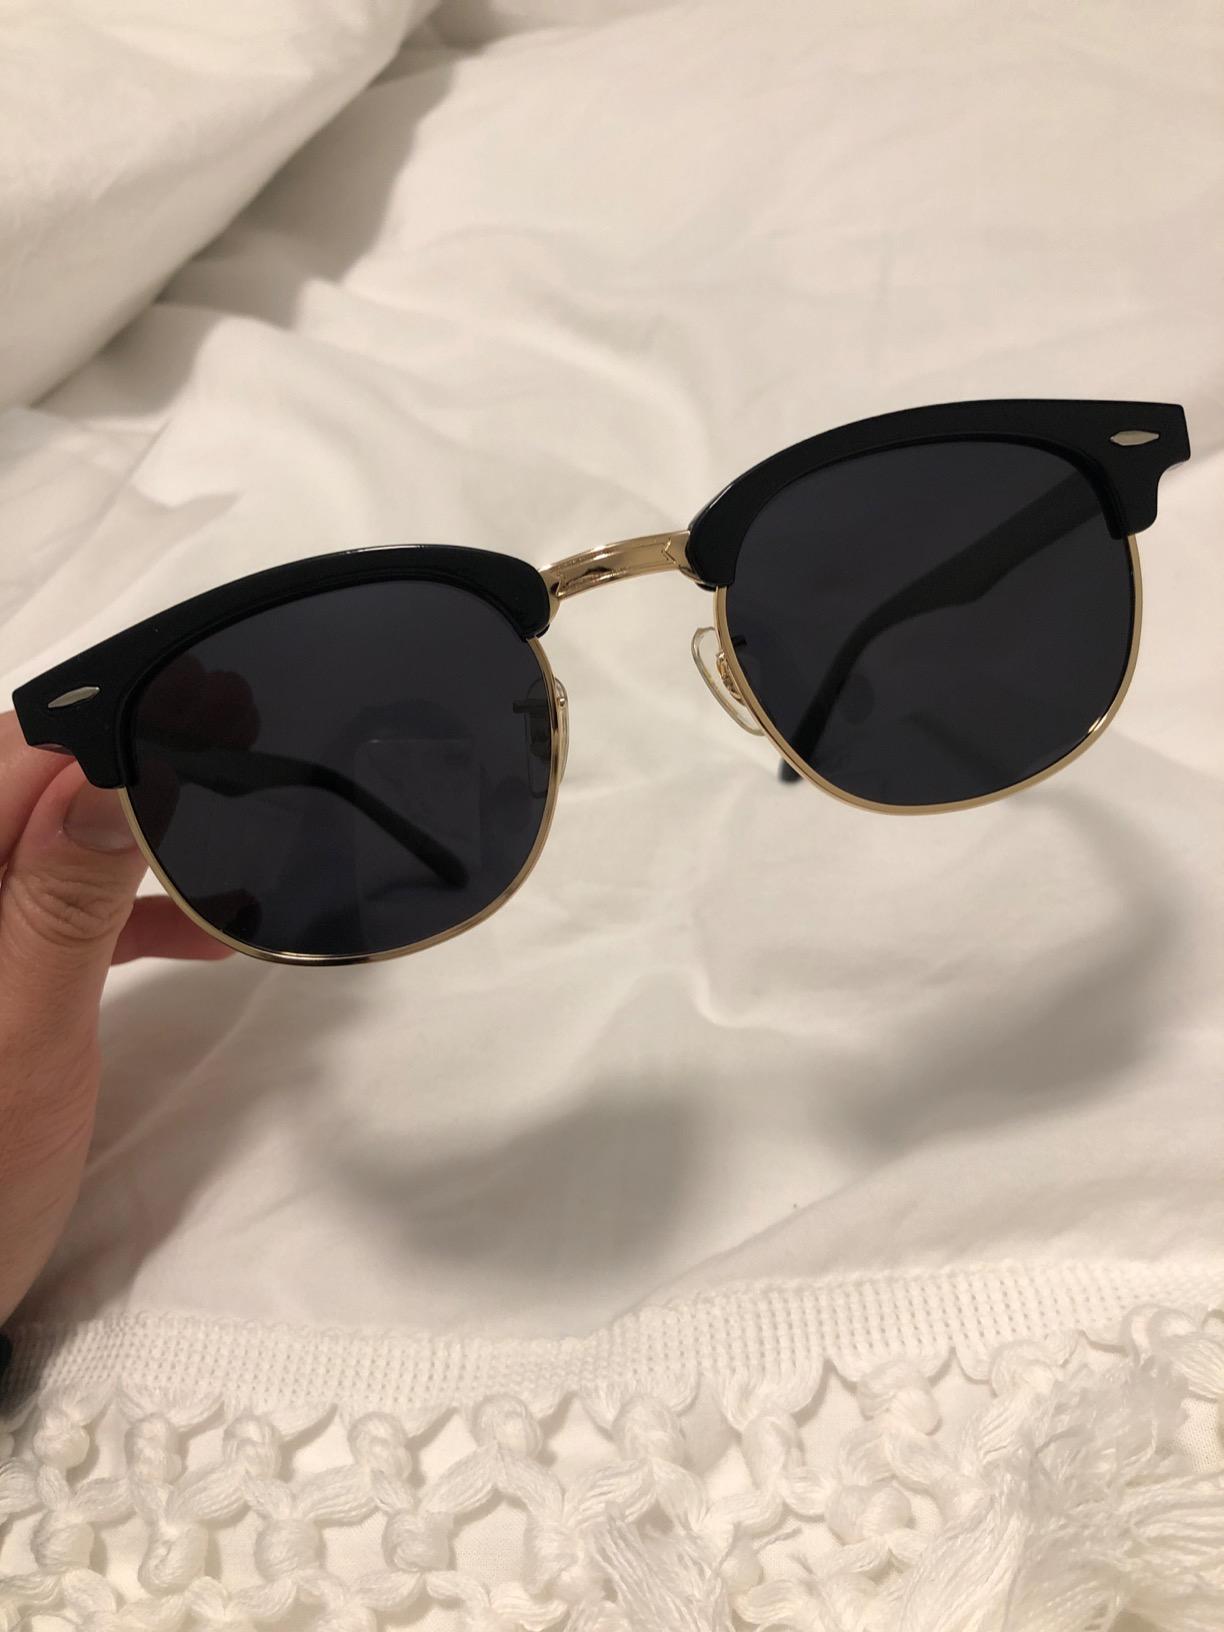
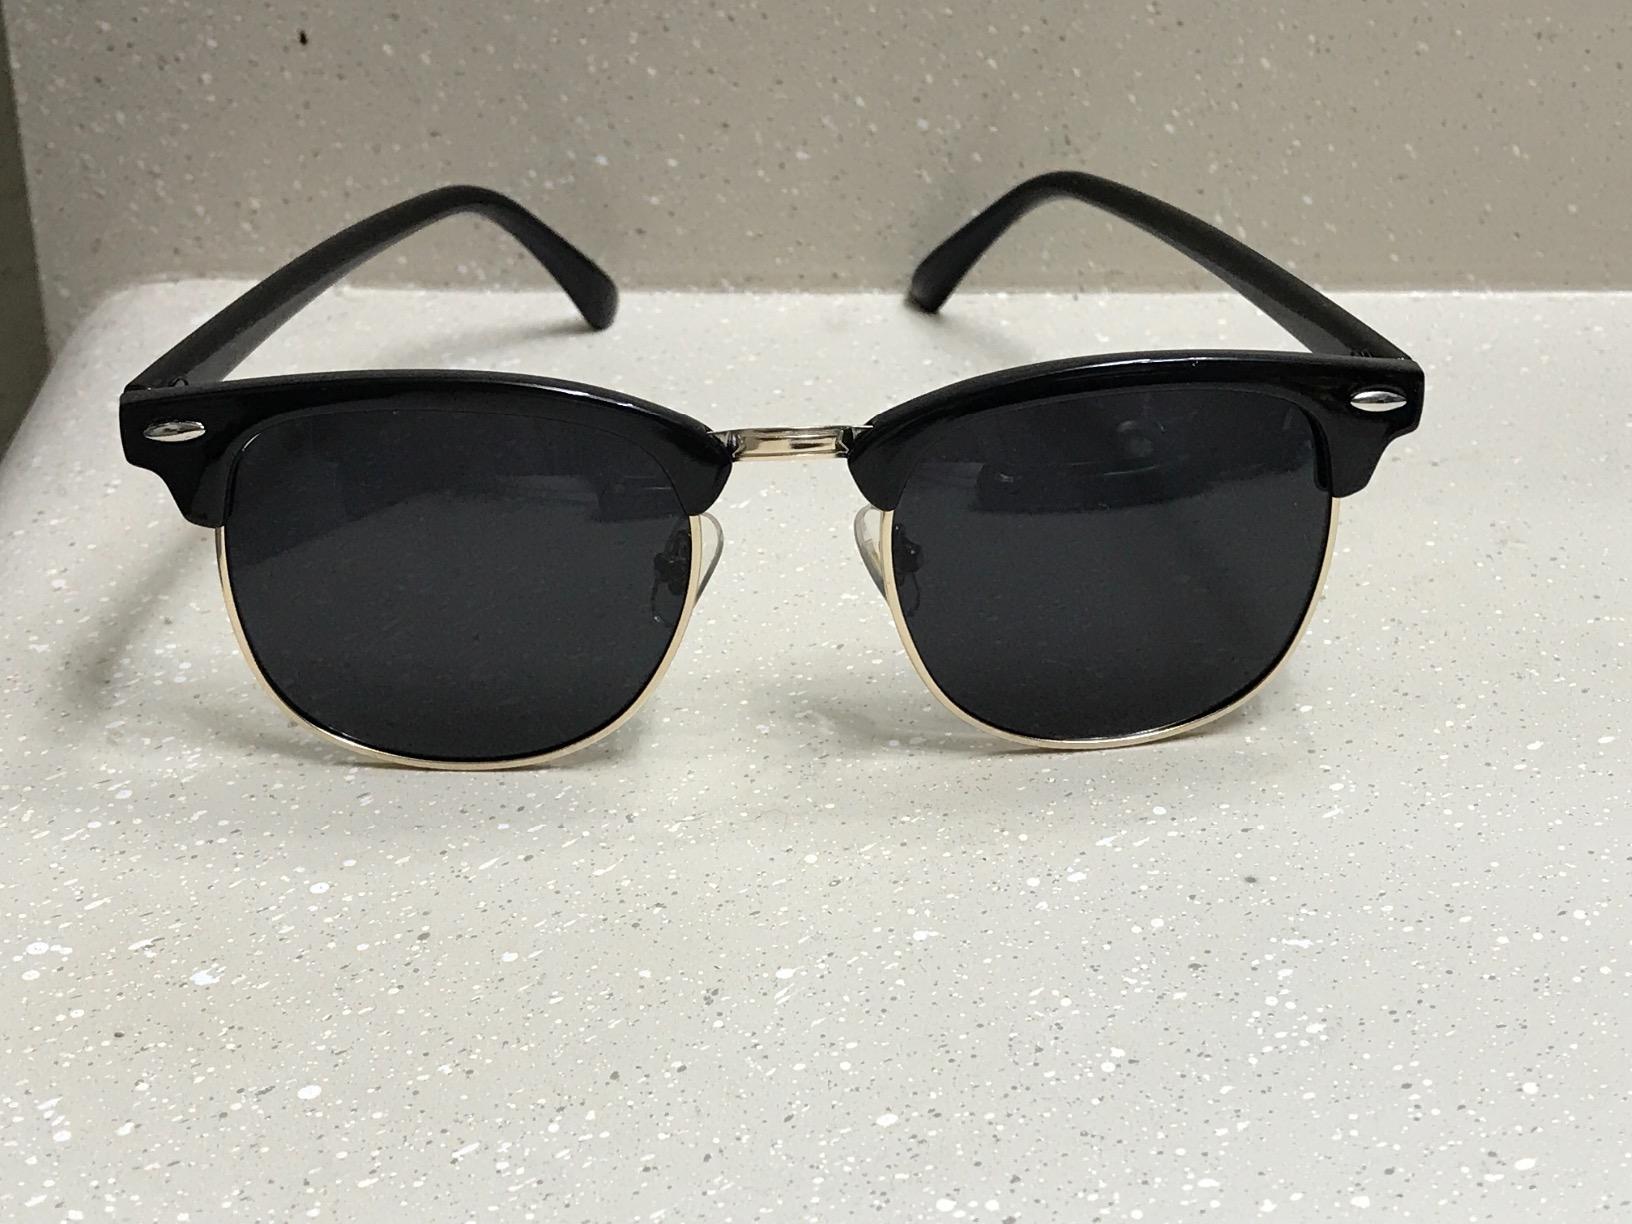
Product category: accessories_sunglasses
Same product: yes